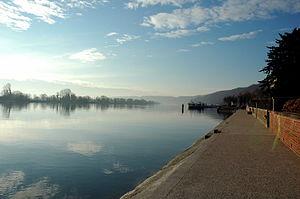
La Seine est un fleuve français, long de 774,76 kilomètres, qui coule dans le Bassin parisien et arrose notamment Troyes, Paris, Rouen et Le Havre. Sa source se situe à 446 m d'altitude à Source-Seine, en Côte-d'Or, sur le plateau de Langres. Son cours a une orientation générale du sud-est au nord-ouest. La Seine se jette dans la Manche entre Le Havre et Honfleur. Son bassin versant, d'une superficie de 79 000 km², englobe près de 30 % de la population du pays.